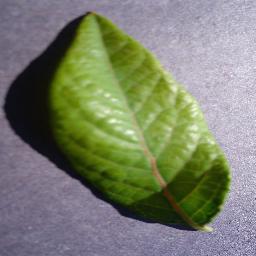
Label: Blueberry___healthy